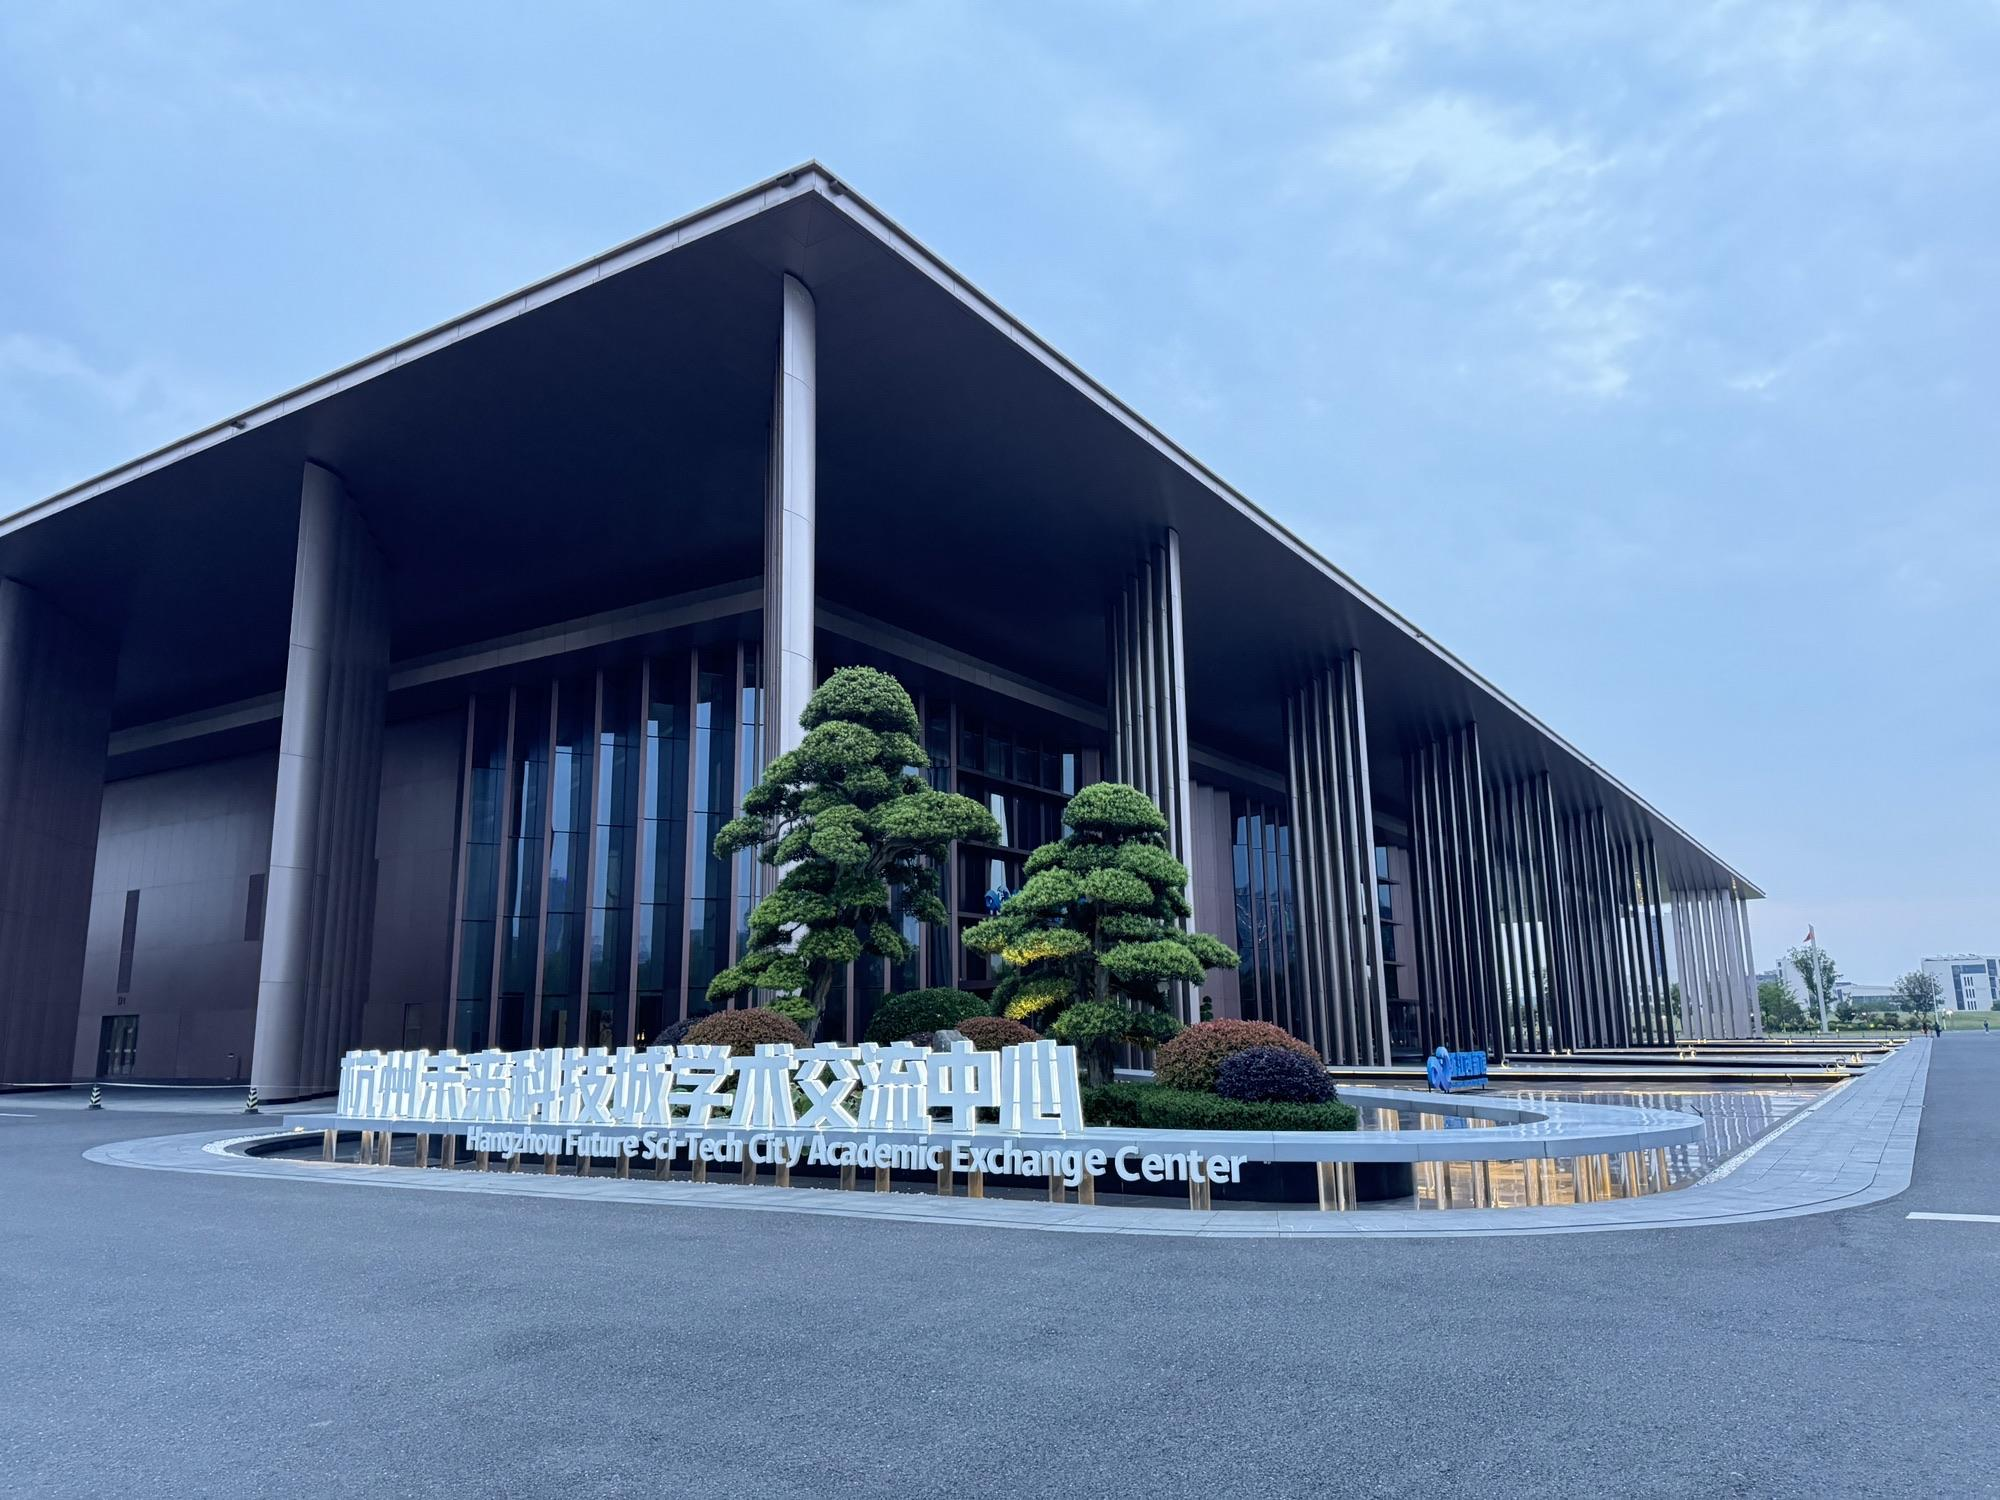
地标名称：杭州未来科技城学术交流中心
所在城市：杭州市·余杭区